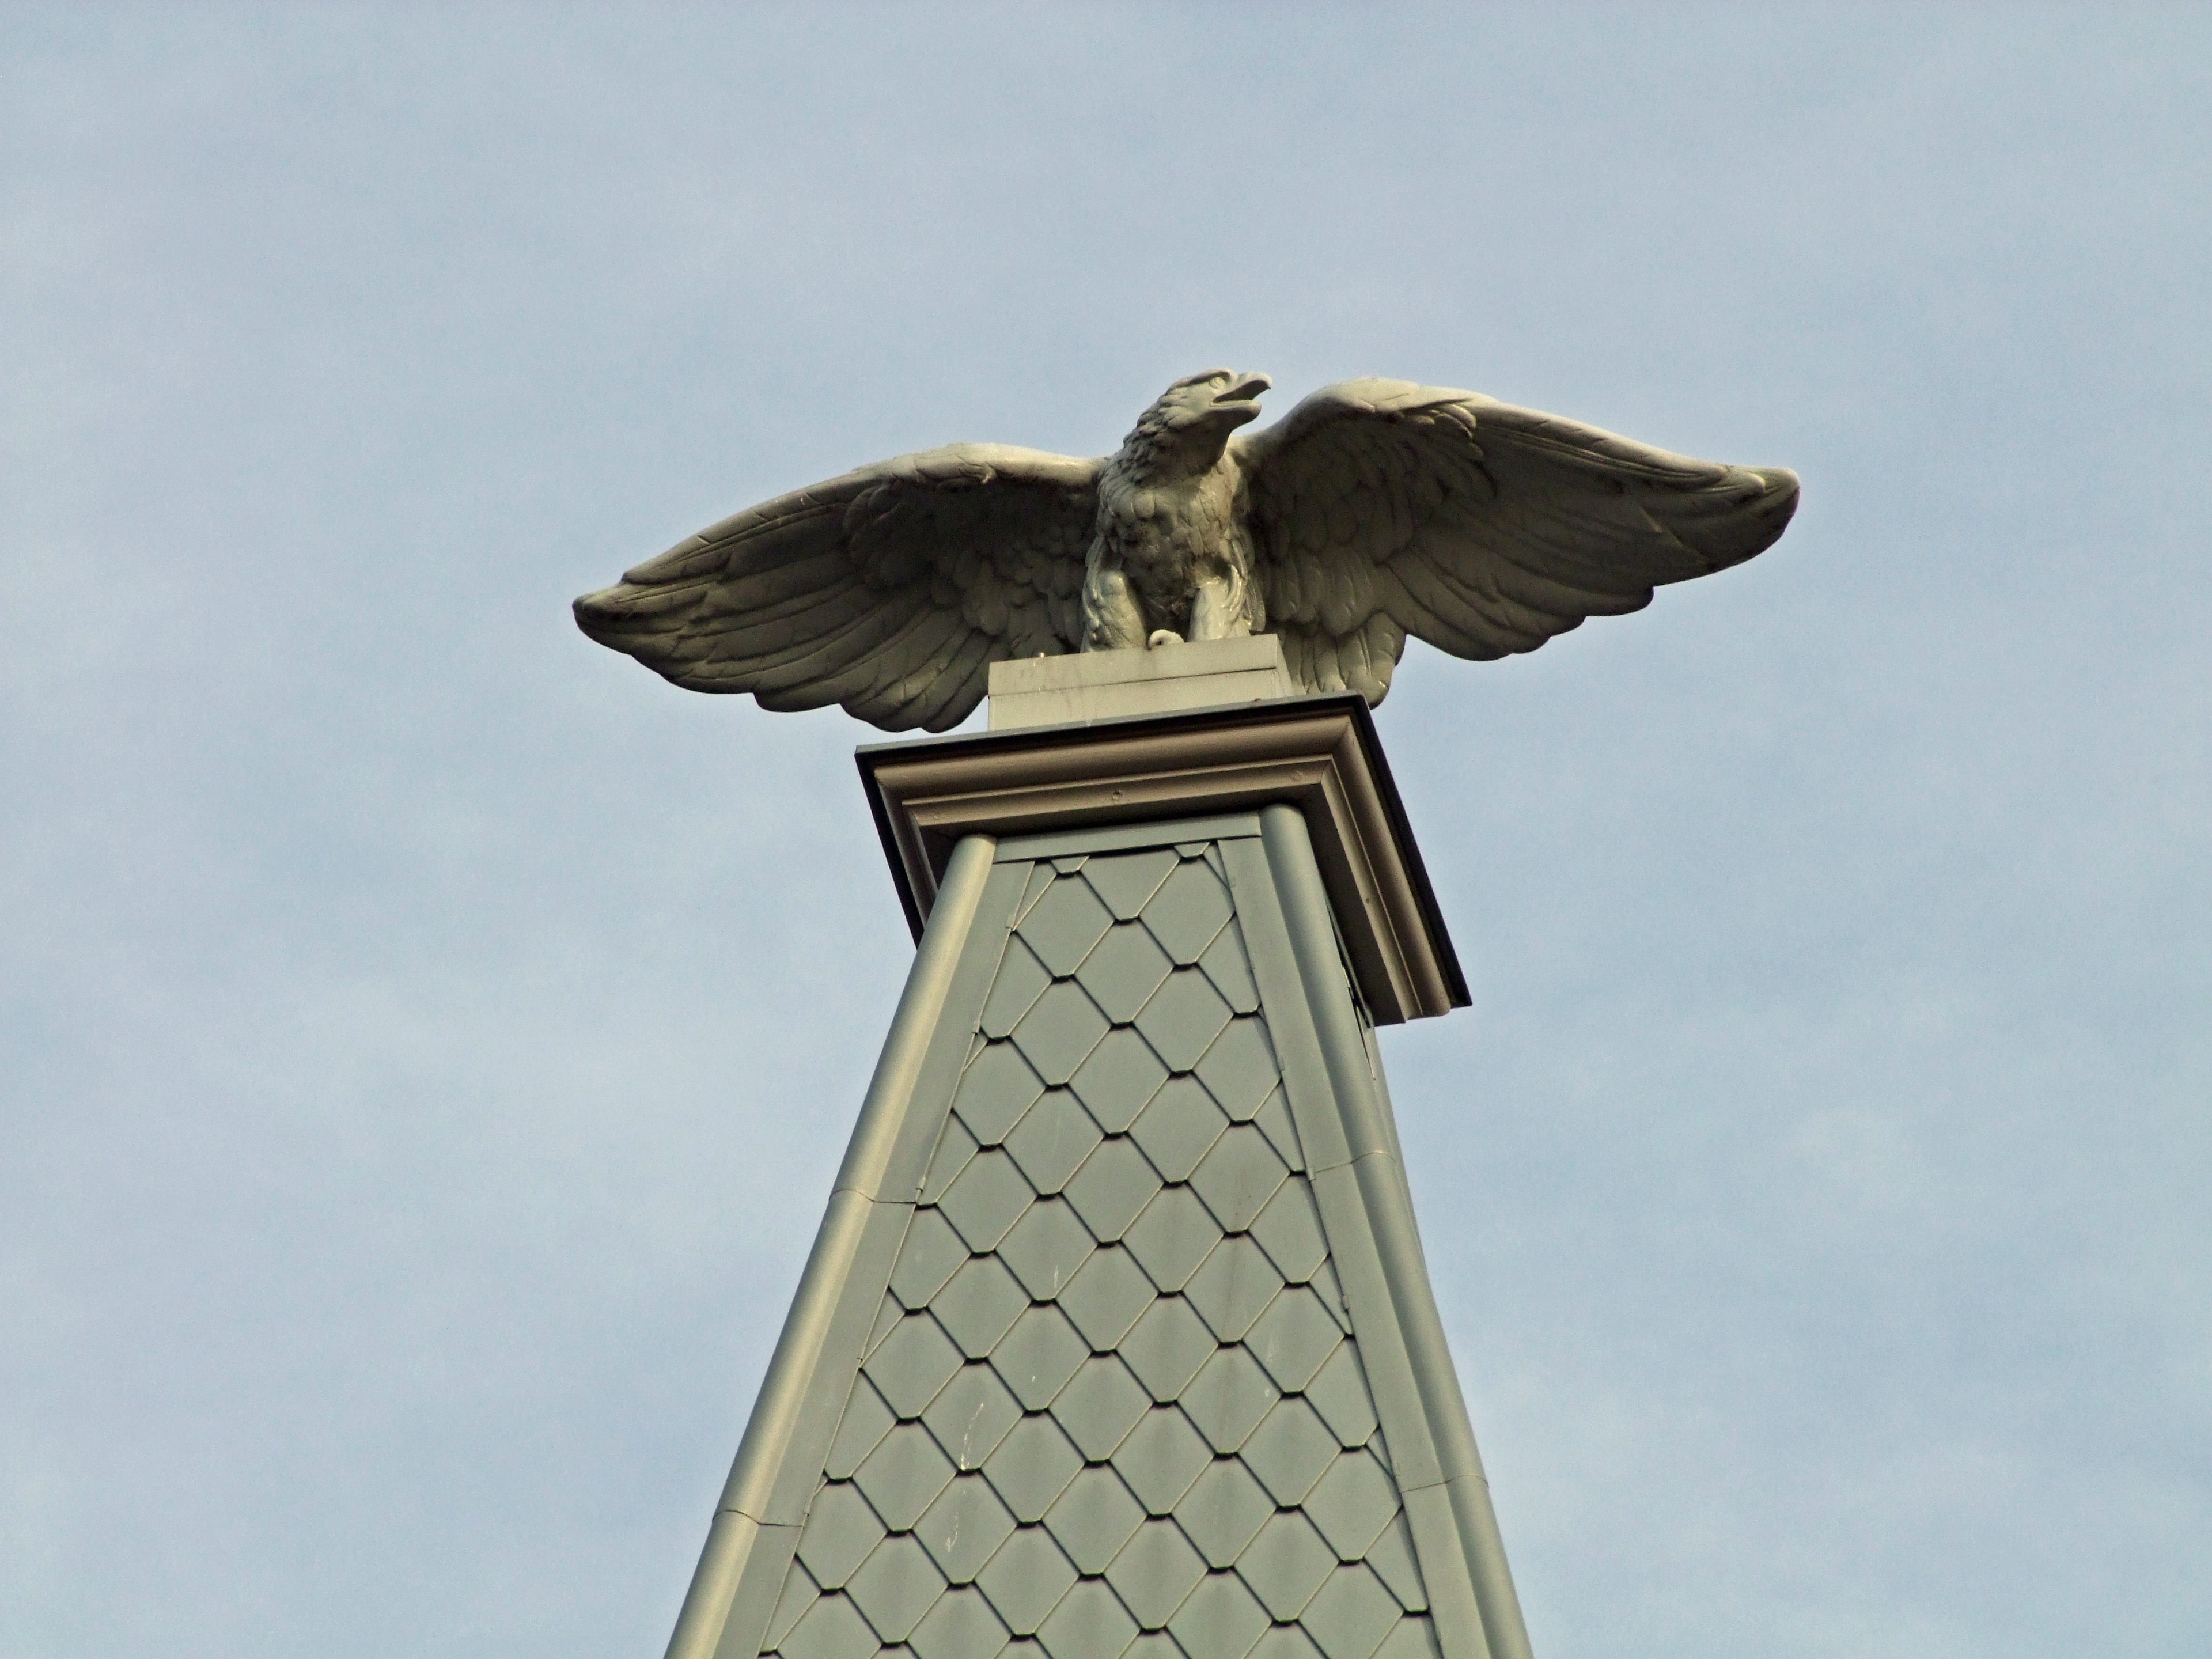
bird, wing, monument, statue, sculpture, spire, adler, perching bird